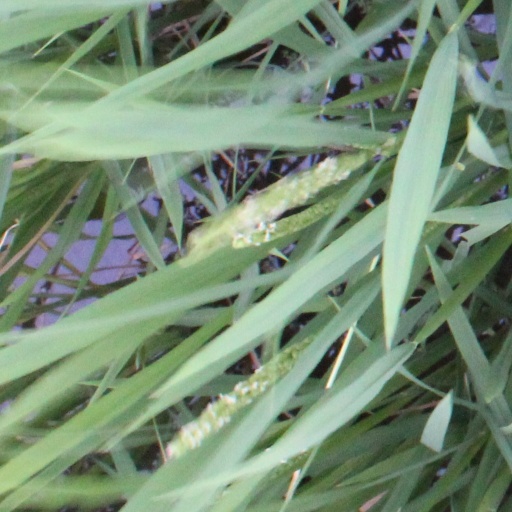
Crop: rice